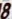
Number: 8